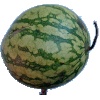
Label: watermelon